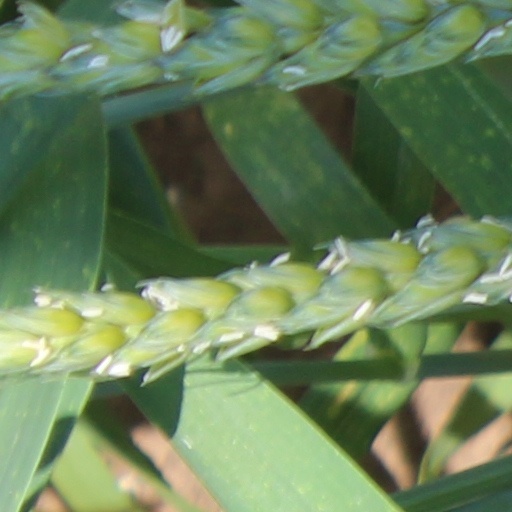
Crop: wheat